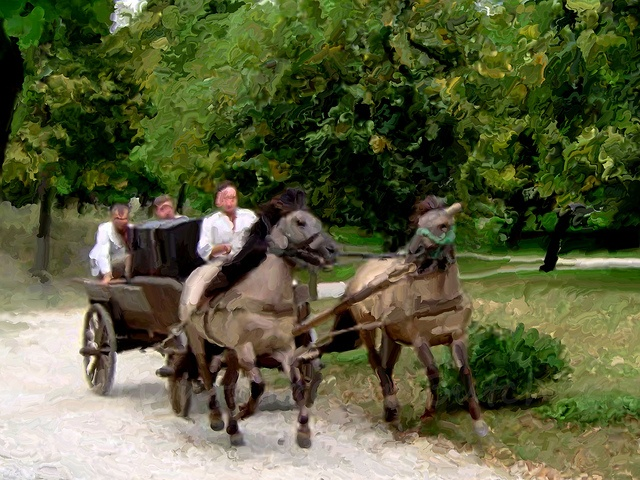
People are being pulled by horses in a buggy.
people riding on a carriage being led by two horses
Some people are horse riding with a small carriage.
Some people on a wagon of a horse drawn carriage
Two horses pulling a cart with three people and baggage.